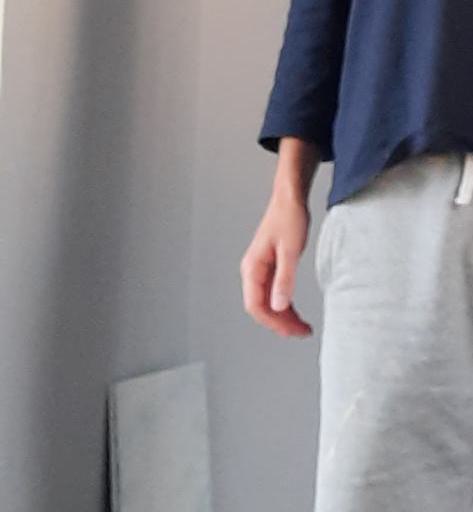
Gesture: no_gesture